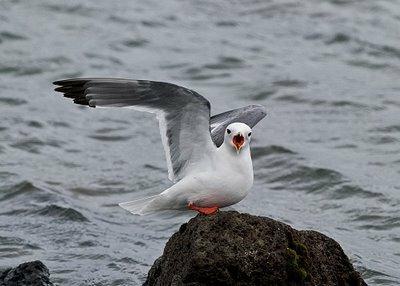
A photo of a red legged kittiwake